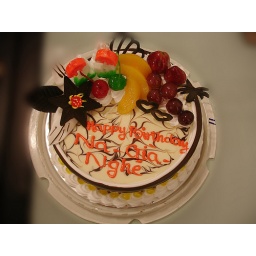
Mammam, this cake is delicious. However, it'd have been &amp;quot;mam mam, xucxuc&amp;quot; finised by cute girls :))